Revolution

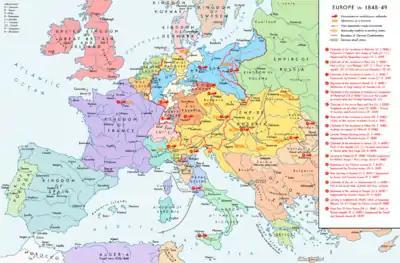
Revolutions of 1848 were essentially bourgeois revolutions and democratic and liberal in nature, with the aim of removing the old monarchical structures and creating independent nation-states.

Charles Tilly, a modern scholar of revolutions, differentiated between: